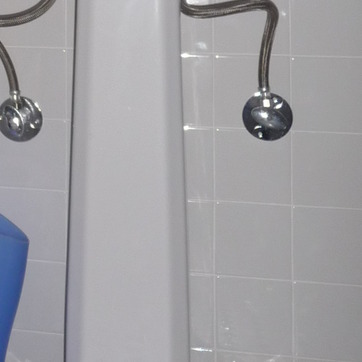
Material: ceramic